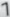
Number: 1